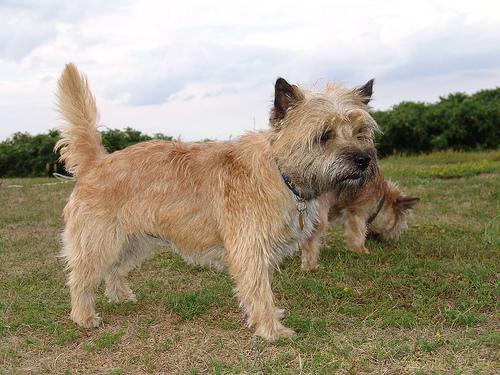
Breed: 211-n000009-cairn